Egypt–Mongolia relations

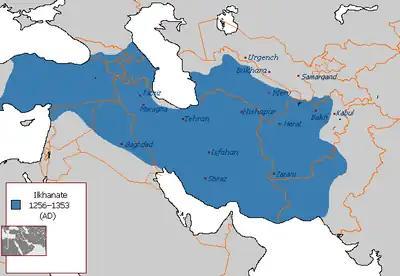
The Ilkhanate at its greatest extent c. AD 1330

The Silk Road connected the ancient civilizations of Egypt and China, passing through Mongolia. Silk may have been brought to Egypt through this route as early as 3,000 years ago.